Joseph Merklin

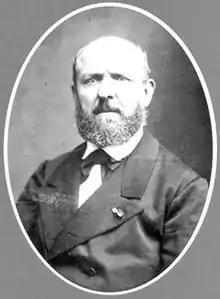

Joseph Merklin (17 February 1819 – 10 July 1905) was a Baden-born organ builder who later became a French citizen. By the time of his retirement in 1898, he was a Chevalier of the Légion d'Honneur and had built, restored, or repaired over 400 organs, primarily in the churches of Belgium and France.